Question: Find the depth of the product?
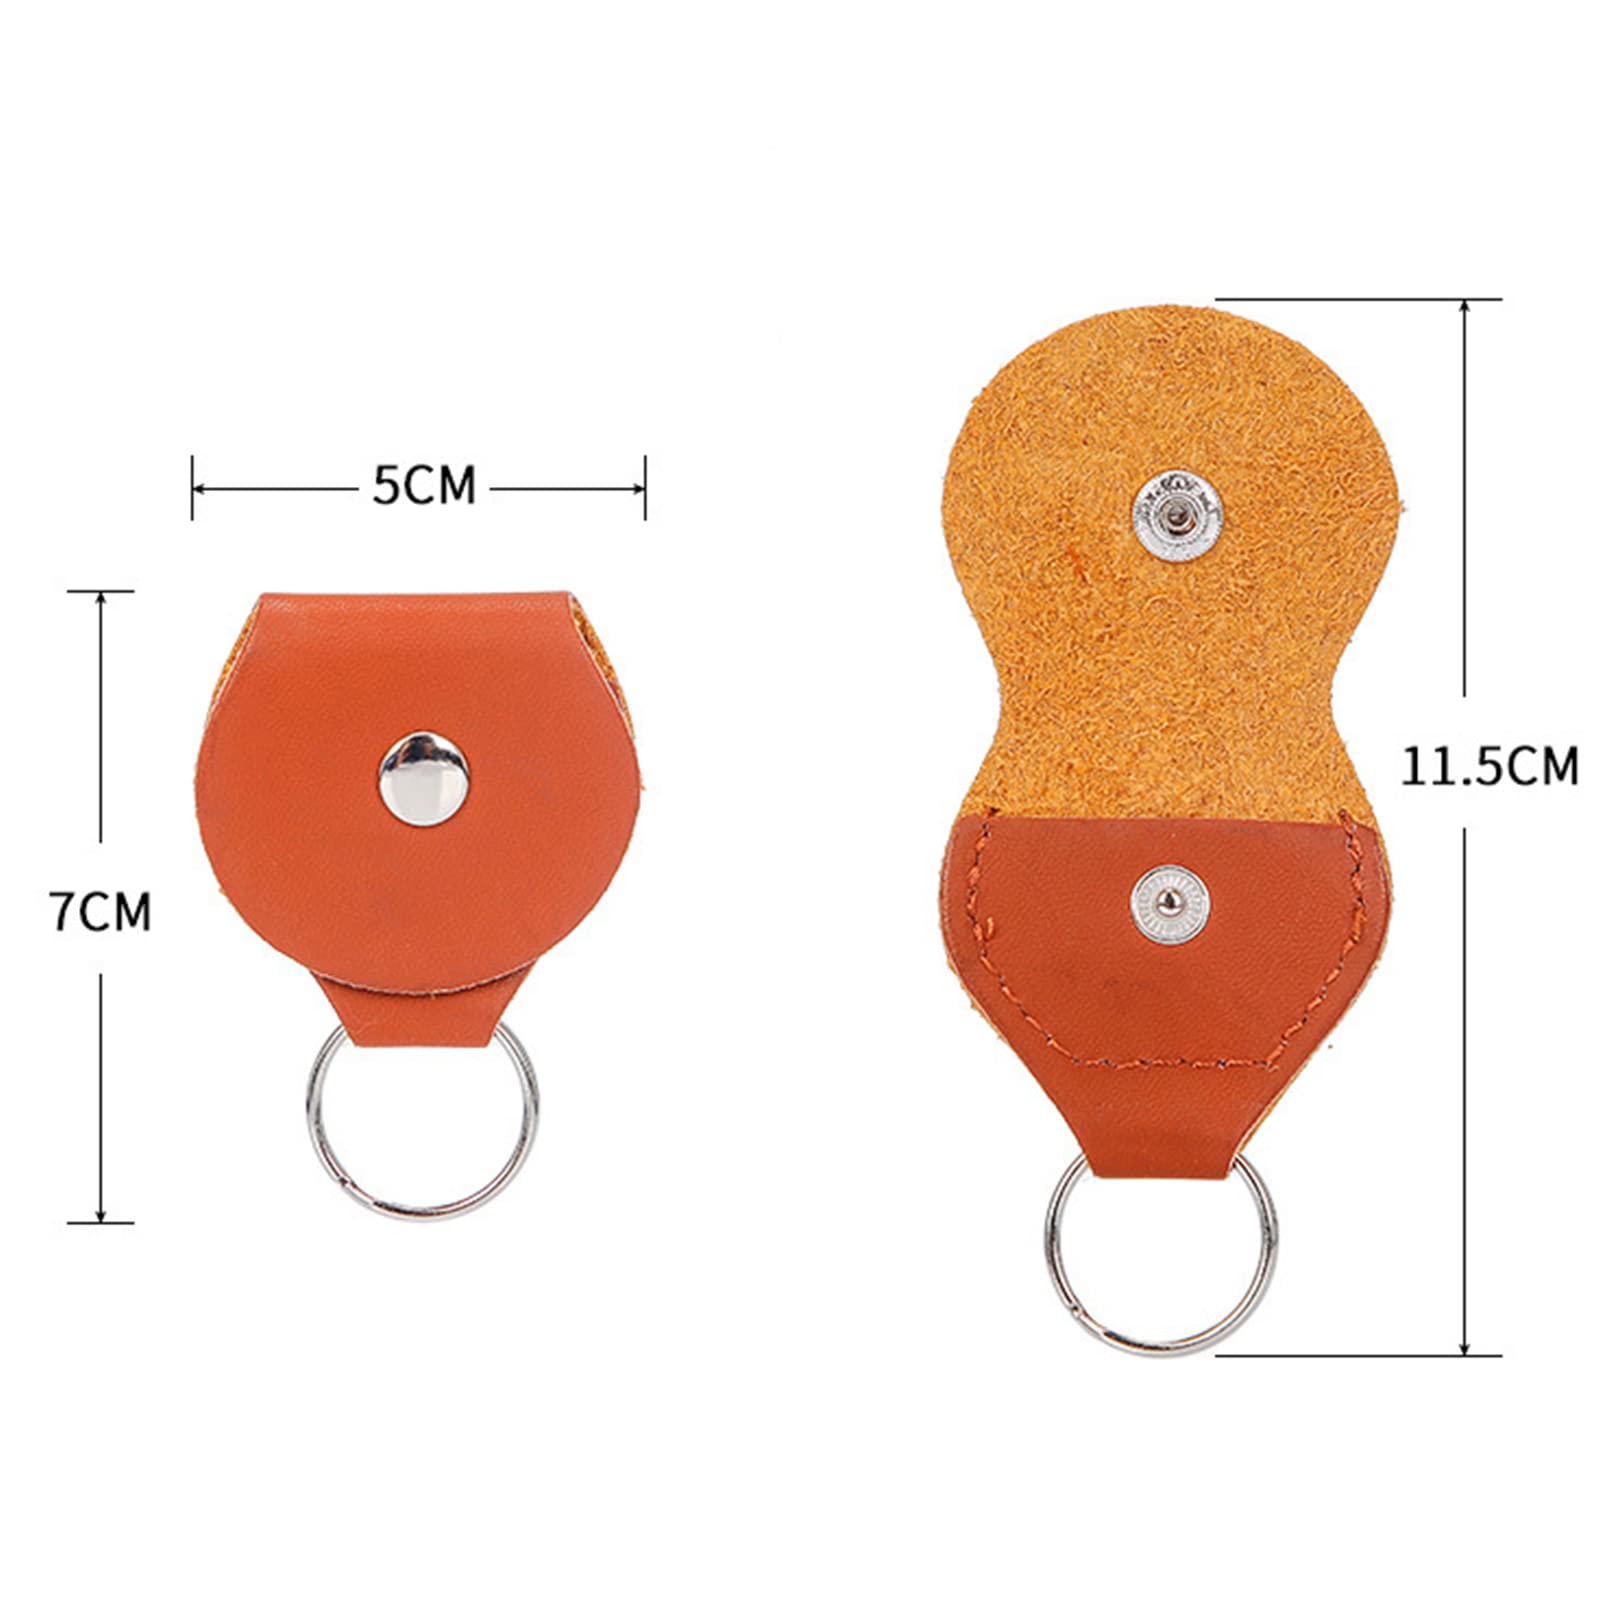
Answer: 11.5 centimetre